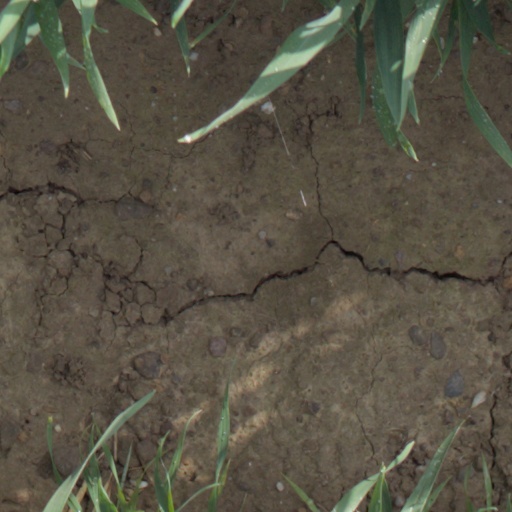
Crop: wheat